Sahara Sea

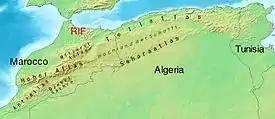
A relief map of northwestern North Africa

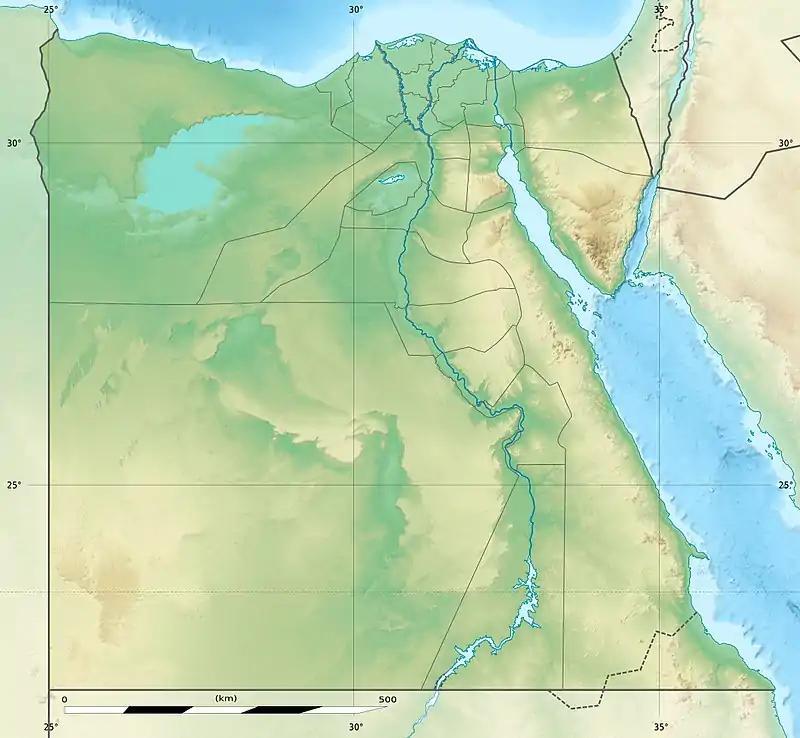
A relief map of Egypt, with the Qattara Depression shown in blue

The Sahara Sea was the name of a hypothetical macro-engineering project which proposed flooding endorheic basins in the Sahara with waters from the Atlantic Ocean or Mediterranean Sea. The goal of this unrealised project was to create an inland sea that would cover the substantial areas of the Sahara which lie below sea level, bringing humid air, rain, and agriculture deep into the desert.